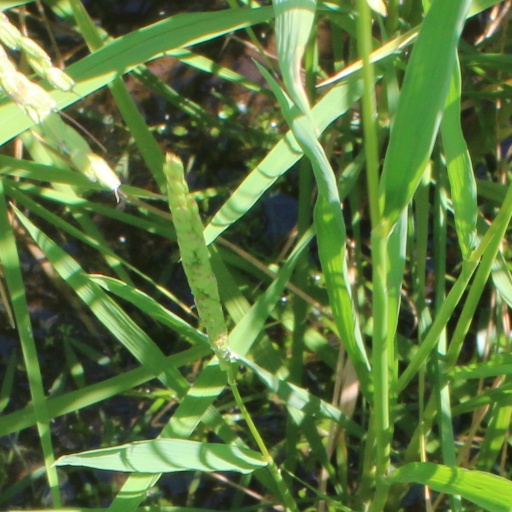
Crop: rice